List of diplomatic missions in Malaysia

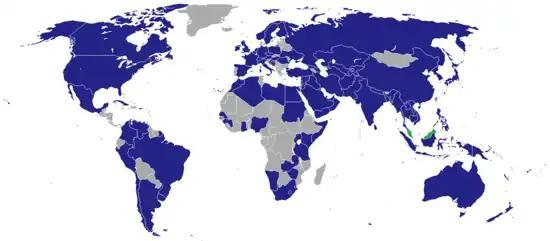
Map of diplomatic missions in Malaysia

Entries marked with an asterisk (*) are member-states of the Commonwealth of Nations. As such, their embassies are formally termed as "High Commissions".